Steve Staunton

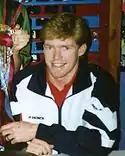
Staunton in 1995.

Staunton made a good impression on the Villa fans by marking his debut on 17 August with a goal in the 3–2 win over Sheffield Wednesday at Hillsborough. He soon became a regular in Villa's defence, alongside the likes of the legendary Villan Paul McGrath, as they finished seventh during the 1991–92 season. The following year he played an important role in the club's push for the title in the first Premier League season. Villa, in the end, lost out to Manchester United and had to settle for second place.